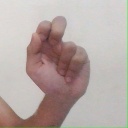
अक्षर: ढ